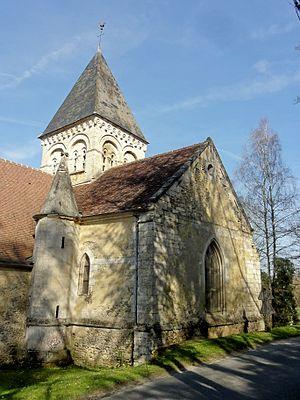
Le croisillon sud.
L'église Saint-Martin est une église catholique paroissiale située à Heilles, dans l'Oise, en France. Son clocher central est roman et date de la première moitié du XIIᵉ siècle, mais la base fut reprise en sous-œuvre vers le milieu du XVIᵉ siècle, et a perdu son caractère roman. La reprise a permis de relier les croisillons du transept à la fois au chœur et à la nef par des passages berrichons, cas unique dans la région. Le chœur fut reconstruit au milieu ou pendant la seconde moitié du XIIIᵉ siècle dans un style gothique rayonnant un peu rustique, avec des chapiteaux et des clés de voûte sans décor sculpté. Il est néanmoins intéressant pour représenter l'un des rares exemples de l'application de ce style à des petites églises rurales. Le transept suivit peu de temps après, et ne fut apparemment pas voûté. La nef unique, rebâtie à la même époque, conserve son plafond lambrissé d'origine, tandis que les croisillons furent équipés de voûtes factices pendant la seconde moitié du XIXᵉ siècle. La croisillon nord subit des remaniements plus importants, et est presque exclusivement néo-gothique. Du bas-côté nord de la nef, ne subsistent plus que les grandes arcades bouchées.